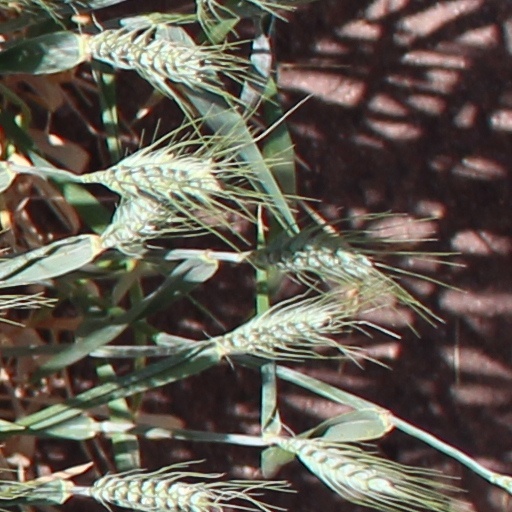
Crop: wheat